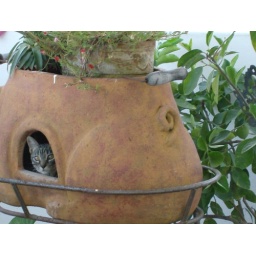
Rachel the cat in her house